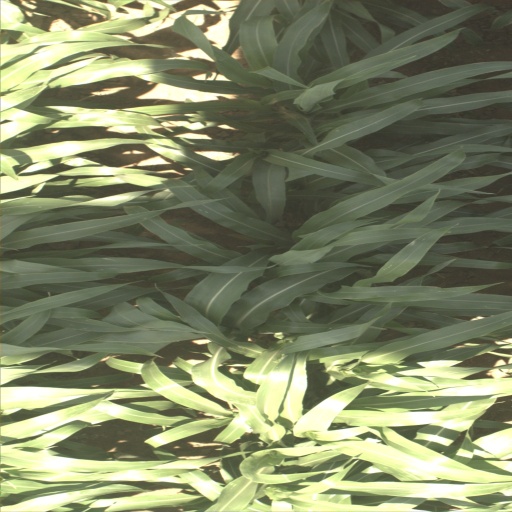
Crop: sorghum